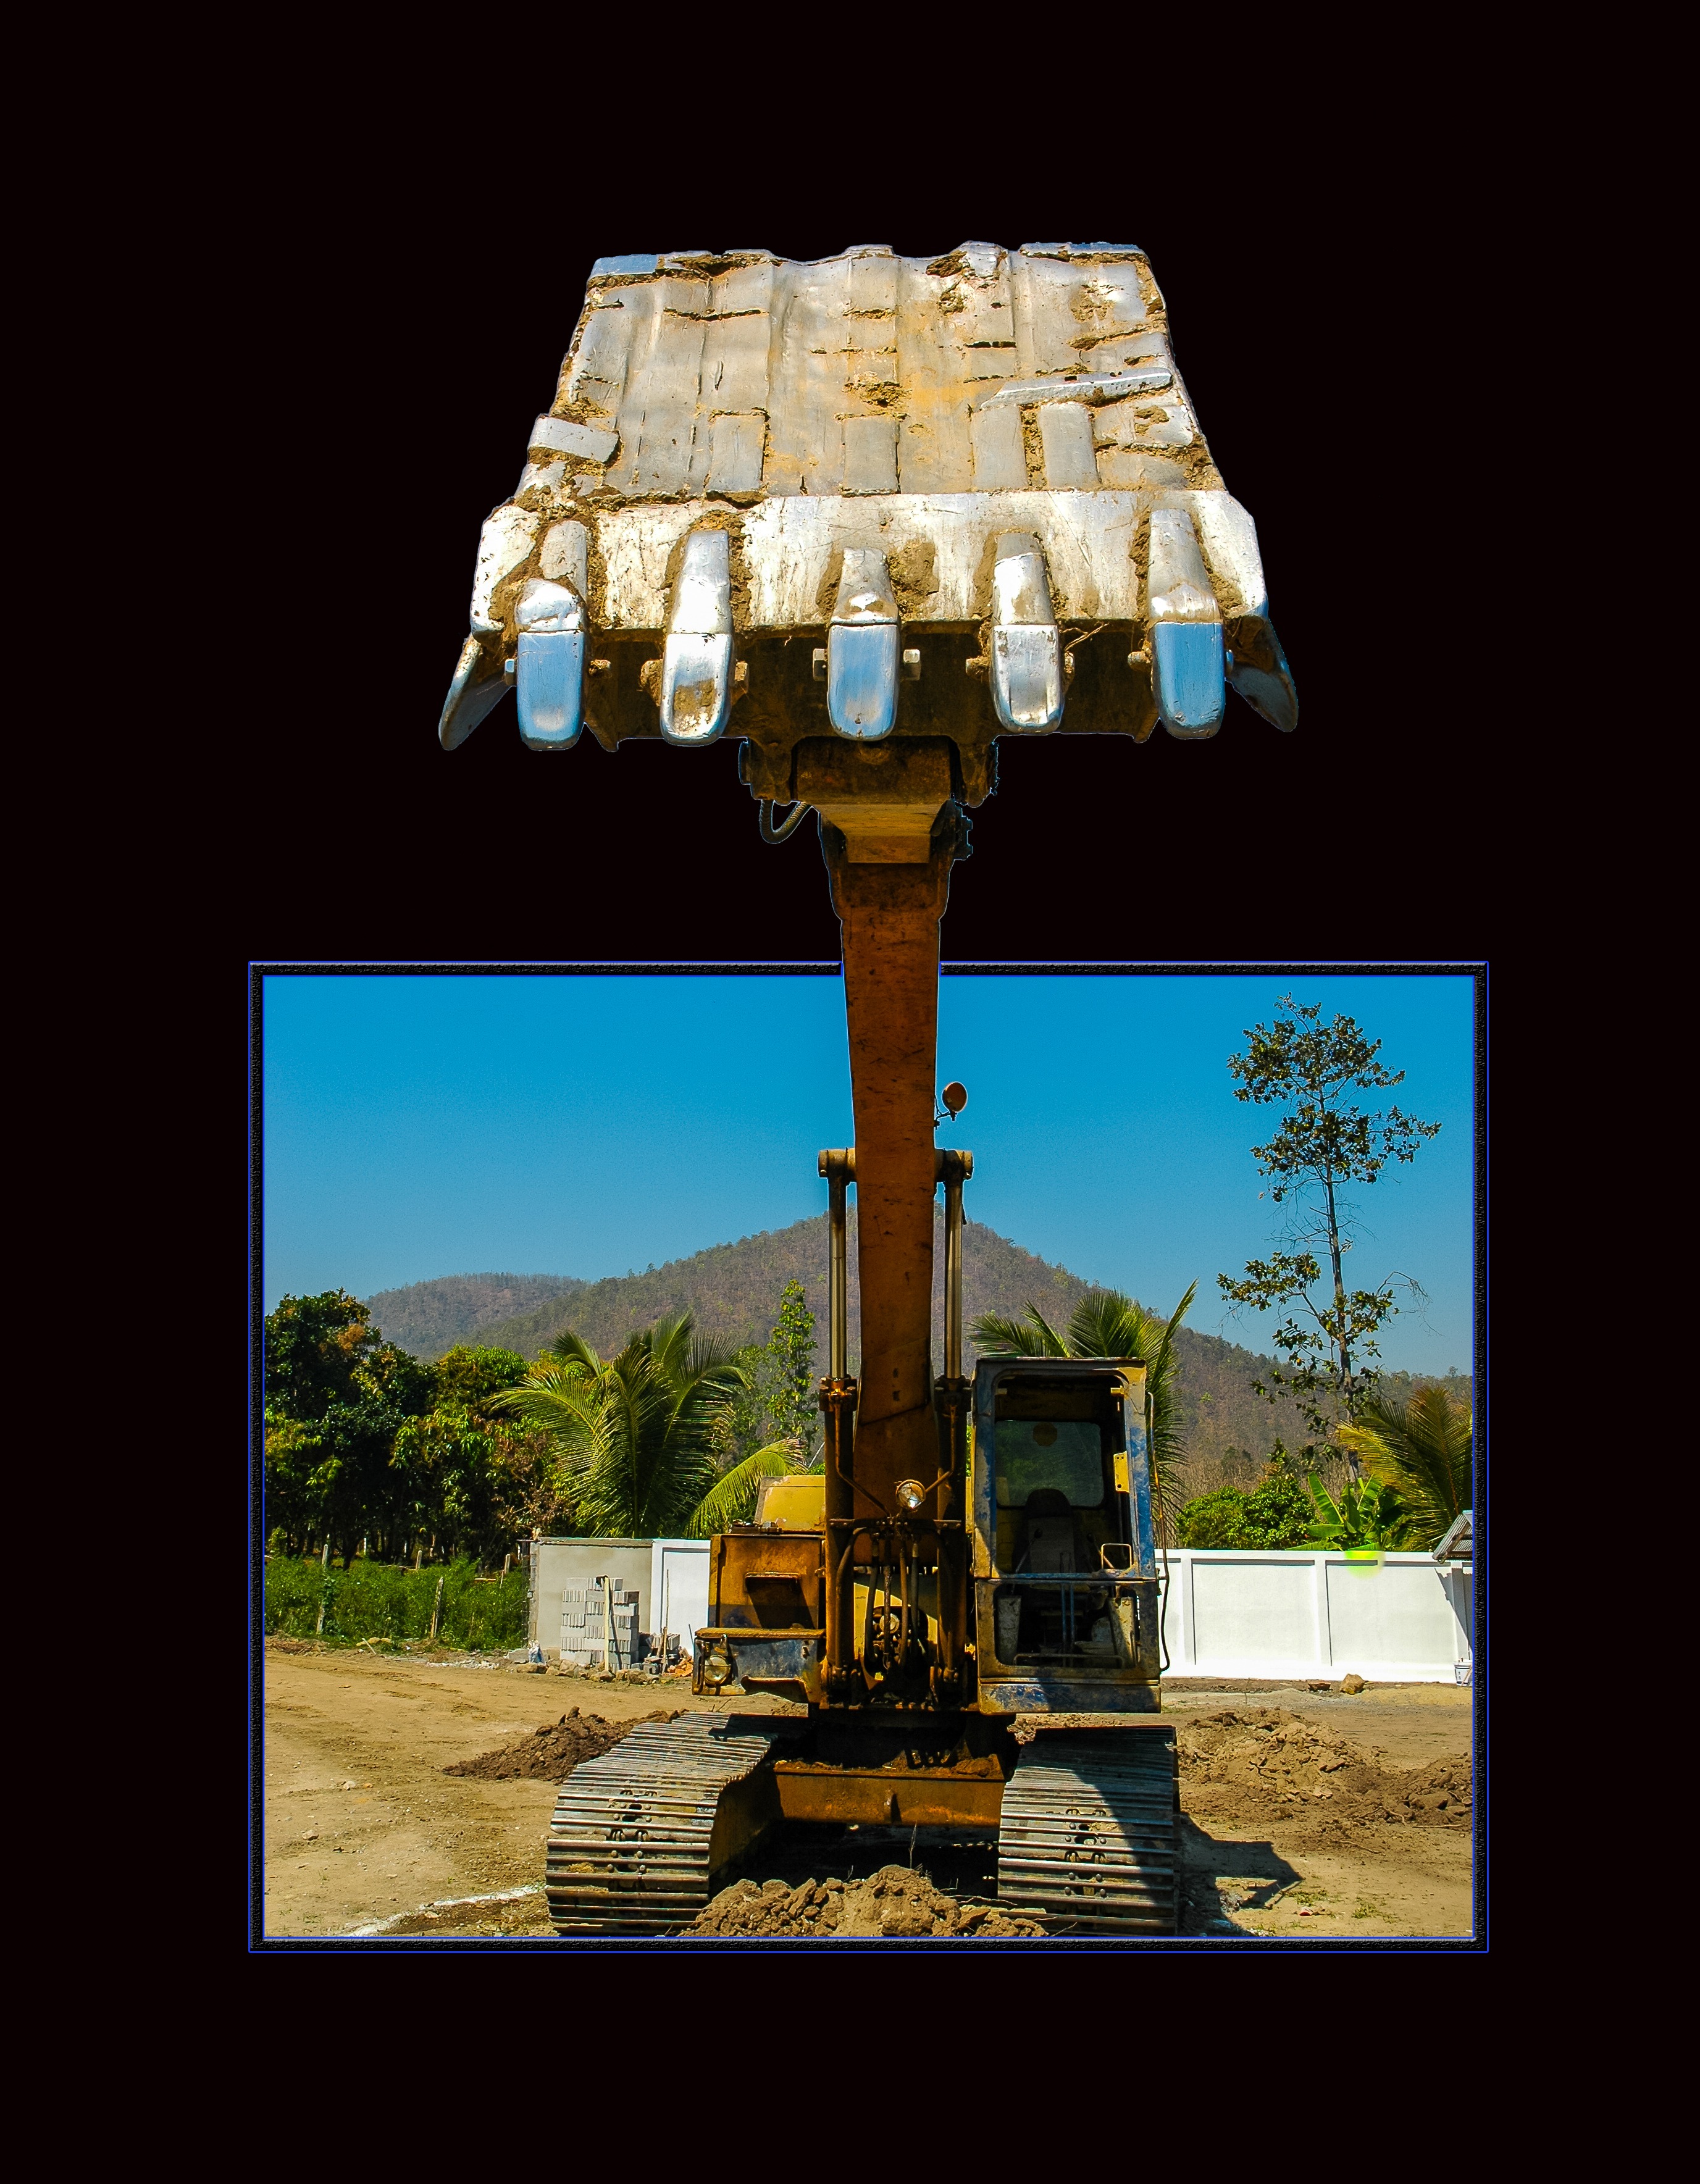
tower, frame, landmark, lighting, excavators, screenshot, backhoe bucket